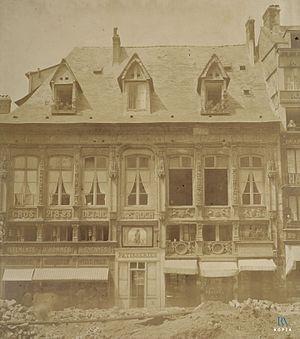
Le bureau des Finances est un édifice situé sur la place de la Cathédrale de Rouen, dans le département français de la Seine-Maritime, en région Normandie.